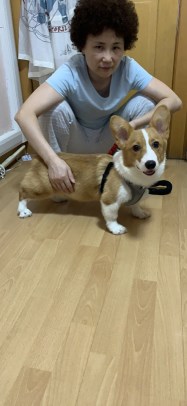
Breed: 2909-n000116-Cardigan